Philip Baxter College, University of New South Wales

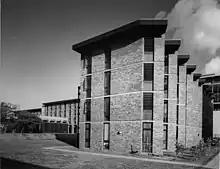
The original Philip Baxter College Building (D14/D18) in 1966

In 1985, a conflict arose between college students and "Master" Peter O'Brien, the head of multiple colleges, over allegations of "overuse of authority." This led to the formation of the Students Submission Committee, which aimed to remove O'Brien from his position. The committee was composed of students from Baxter, Basser, and Goldstein colleges and was led by Paul Elton, the president of the 1986 Baxter College House Committee. The committee petitioned the University Council to investigate O'Brien's plans to make Baxter a first-year student only college, the removal of Valedictory dinners, the misuse of house funds, the reinstatement of expelled students, and the fairness of disciplinary actions. On May 12, 1986, the University Council established an ad hoc committee to investigate the matter. O'Brien resigned on July 11, 1986, and was replaced by Dr. Bruce Avis, who discontinued the title of "Master." The events and investigation by the Kensington Colleges Inquiry were reported by the UNSW student newspaper Tharunka, with O'Brien threatening legal action against the publication in 1985 for publishing "allegedly defamatory letters".